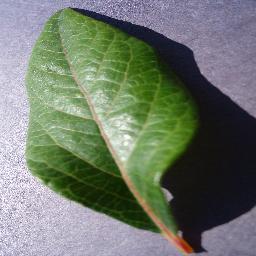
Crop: blueberry
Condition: healthy